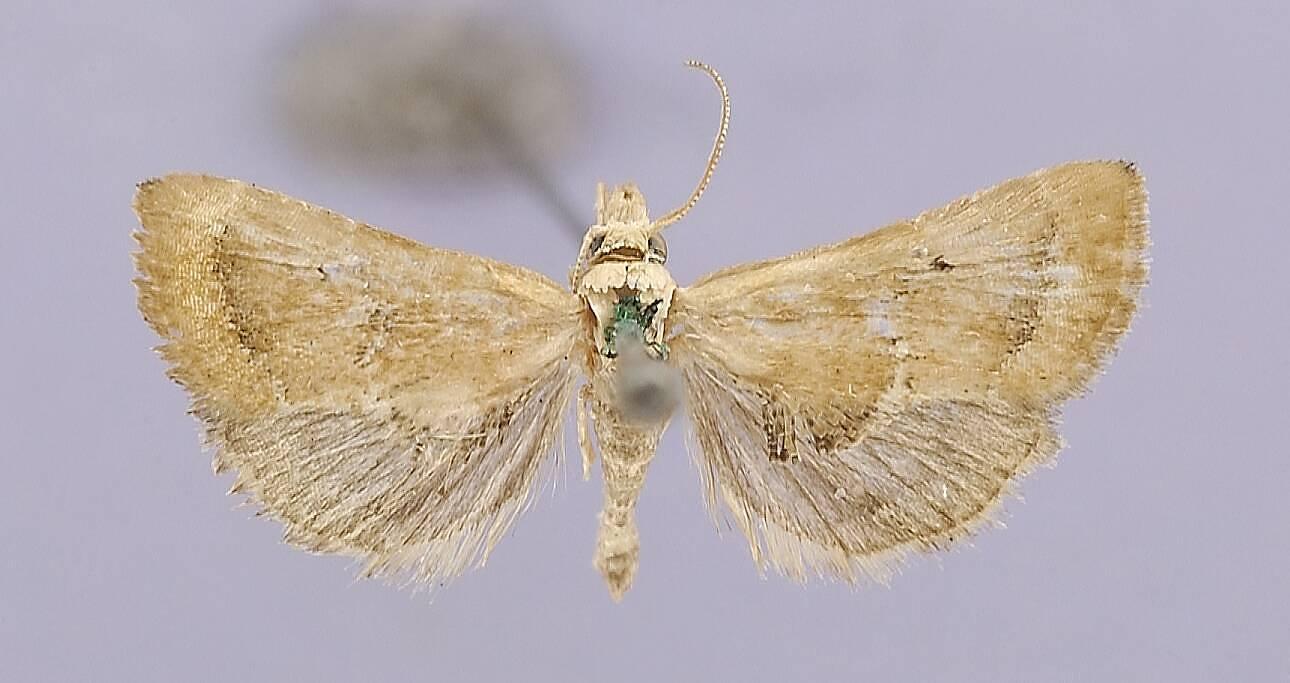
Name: Navura lobata
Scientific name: Navura lobata Schaus, 1913
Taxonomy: Animalia, Arthropoda, Insecta, Lepidoptera, Pyralidae
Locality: Tuis, Cartago, Costa Rica